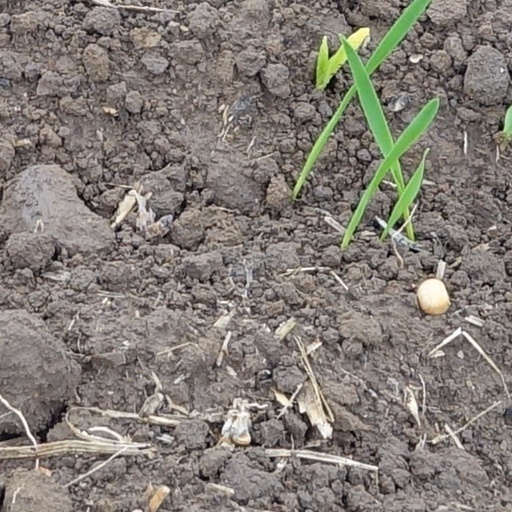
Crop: wheat